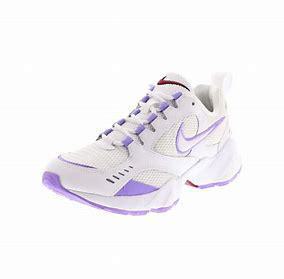
Brand: Nike
Model: Air Heights